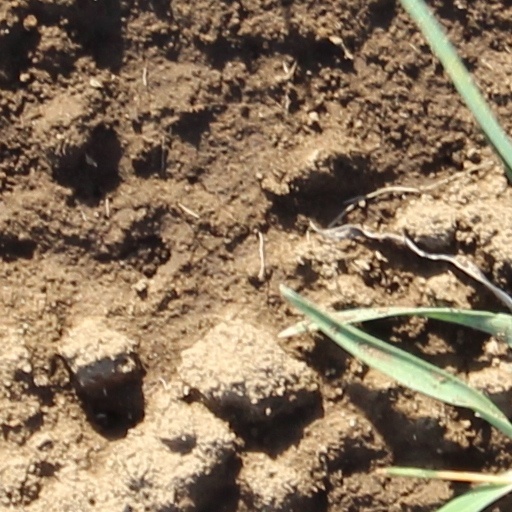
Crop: wheat